Berlin Ringbahn

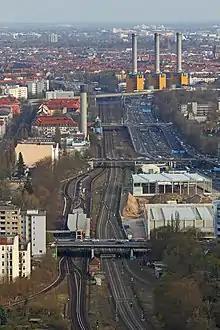
Ringbahn, as seen from Funkturm Berlin

The first section opened on 17 July 1871 from Moabit through Gesundbrunnen, Central-Viehhof (now Storkower Straße), Stralau-Rummelsburg (now Ostkreuz), Rixdorf (now Neukölln) and Schöneberg (later Kolonnenstraße, at the side where there is the new Julius-Leber-Brücke) to Potsdamer station (and, from 1891 onward, to a separate annex, Potsdamer ring station). From there, trains returned in the opposite direction. The line crossed the Anhalt Railway (and later the Royal Prussian Military Railway) on bridges.